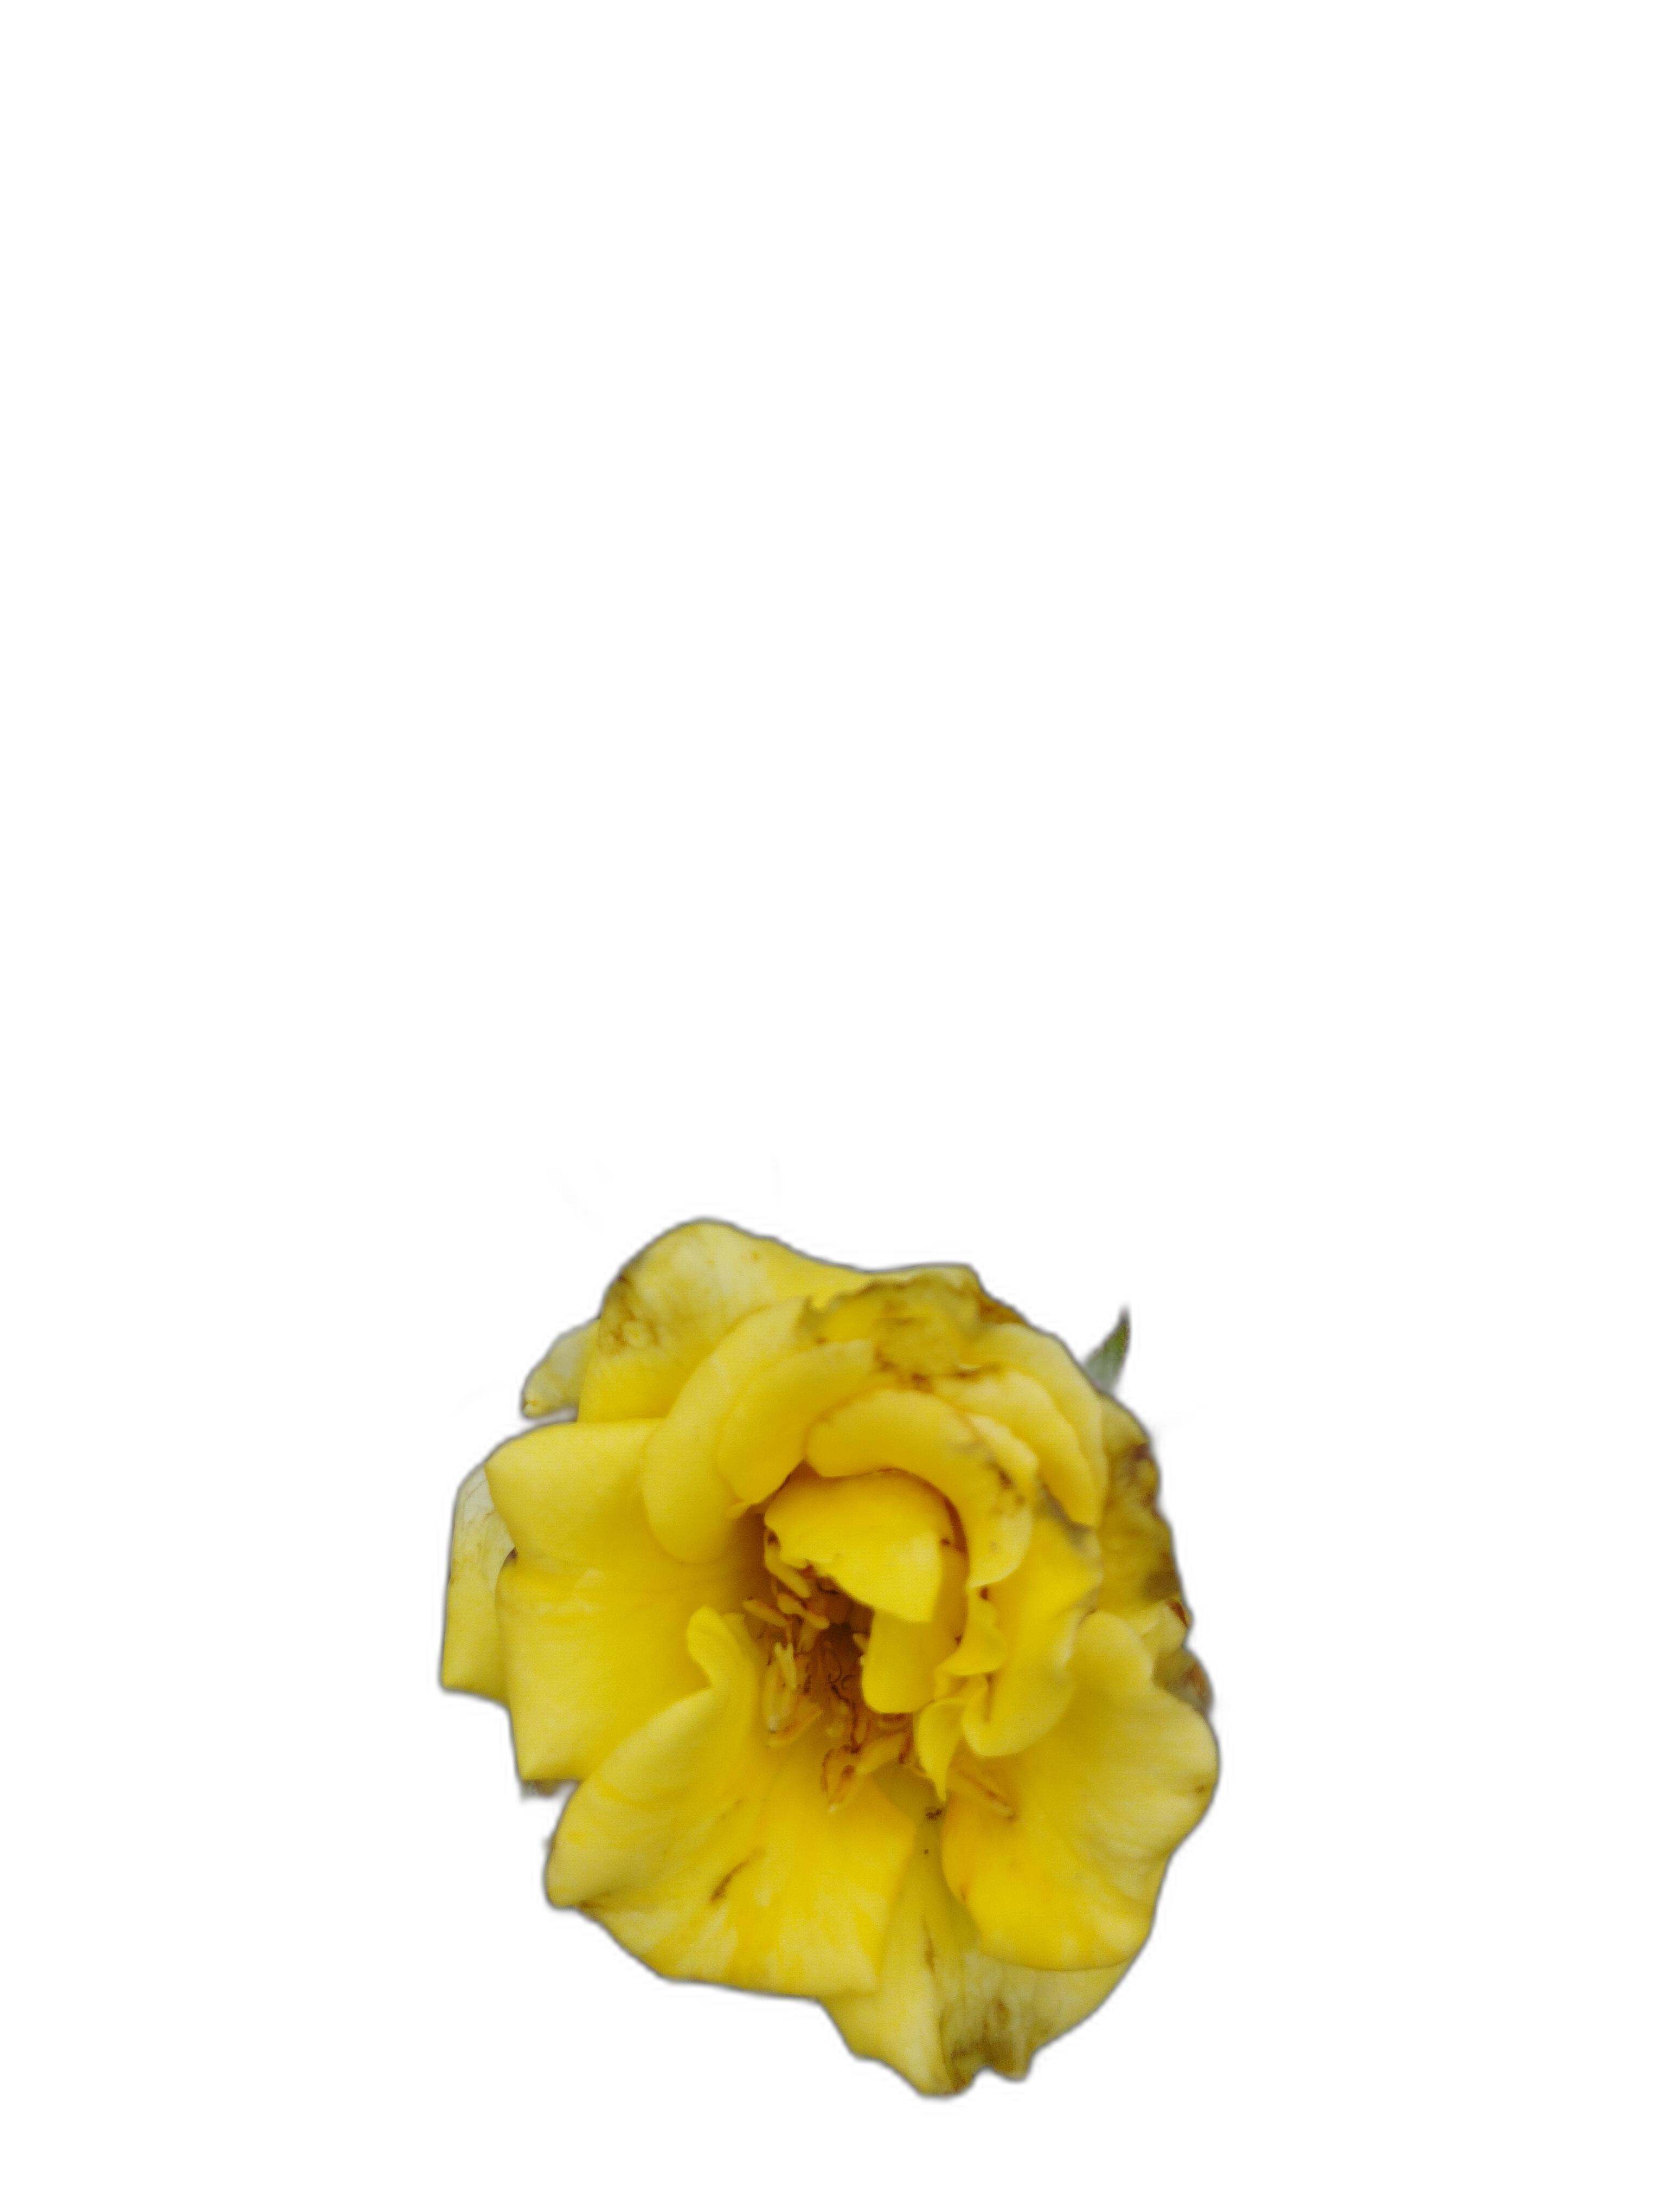
Label: Rose